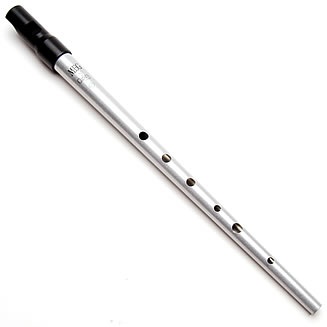
Clarke Meg Tin Whistle Silver Key of D
The Meg is almost identical to the UK manufactured Sweetone; the difference according to Clarke is "budget raw materials and a modified production process". Clake's goal with the Meg is to "bring affordable music to the masses". Like the Sweetone, the Meg combines the classic conical Clarke body with a modern plastic mouthpiece designed by Michael Copeland, a respected maker of fine Irish whistles.
Brand: The Irish Flute Store
Category: Arts & Entertainment > Hobbies & Creative Arts > Musical Instruments > Woodwinds > Tin Whistles